Gefion Fountain

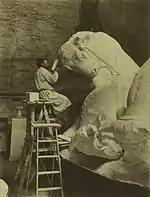
Anders Bundgaard working on the fountain

The Gefion Fountain is a large fountain on the harbour front in Copenhagen, Denmark. It features a large-scale group of oxen pulling a plow and being driven by the Norse goddess Gefjon. It is located in Nordre Toldbod area next to Kastellet and immediately south of Langelinie.